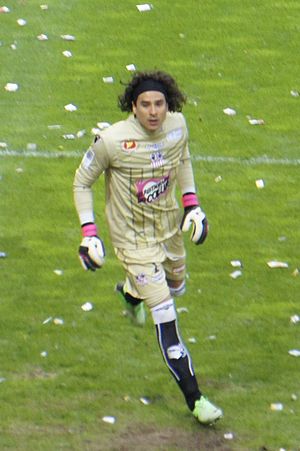
Guillermo Ochoa
Francisco Guillermo Ochoa Magaña er en mexicansk fodboldspiller. Han spiller for Standard Liège i Belgien.